8th Division (Australia)

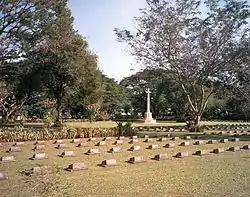
Ambon War Cemetery currently holds the graves of 1,956 servicemen, mostly Australian, Dutch and British.

Timor came under attack from Japanese aircraft on 26 January. The bombing, hampered by AA guns and a squadron of US Army Air Forces fighters based in Darwin, intensified during February. Air attacks forced an Allied convoy—escorted by the destroyers HMAS "Swan" and HMAS "Warrego"—to return to Australia. It had included valuable reinforcements, such as a US Army artillery battalion and the remainder of the British AA battery.